Toronto

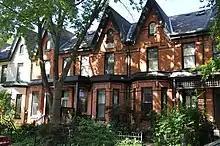
Victorian-era Bay-and-gable houses are a distinct architectural style of residence that is ubiquitous throughout the older neighbourhoods of Toronto.

The Toronto Islands were a natural peninsula until a storm in 1858 severed their connection to the mainland, creating a channel to the harbour. The peninsula was formed by longshore drift taking the sediments deposited along the Scarborough Bluffs shore and transporting them to the Islands area.